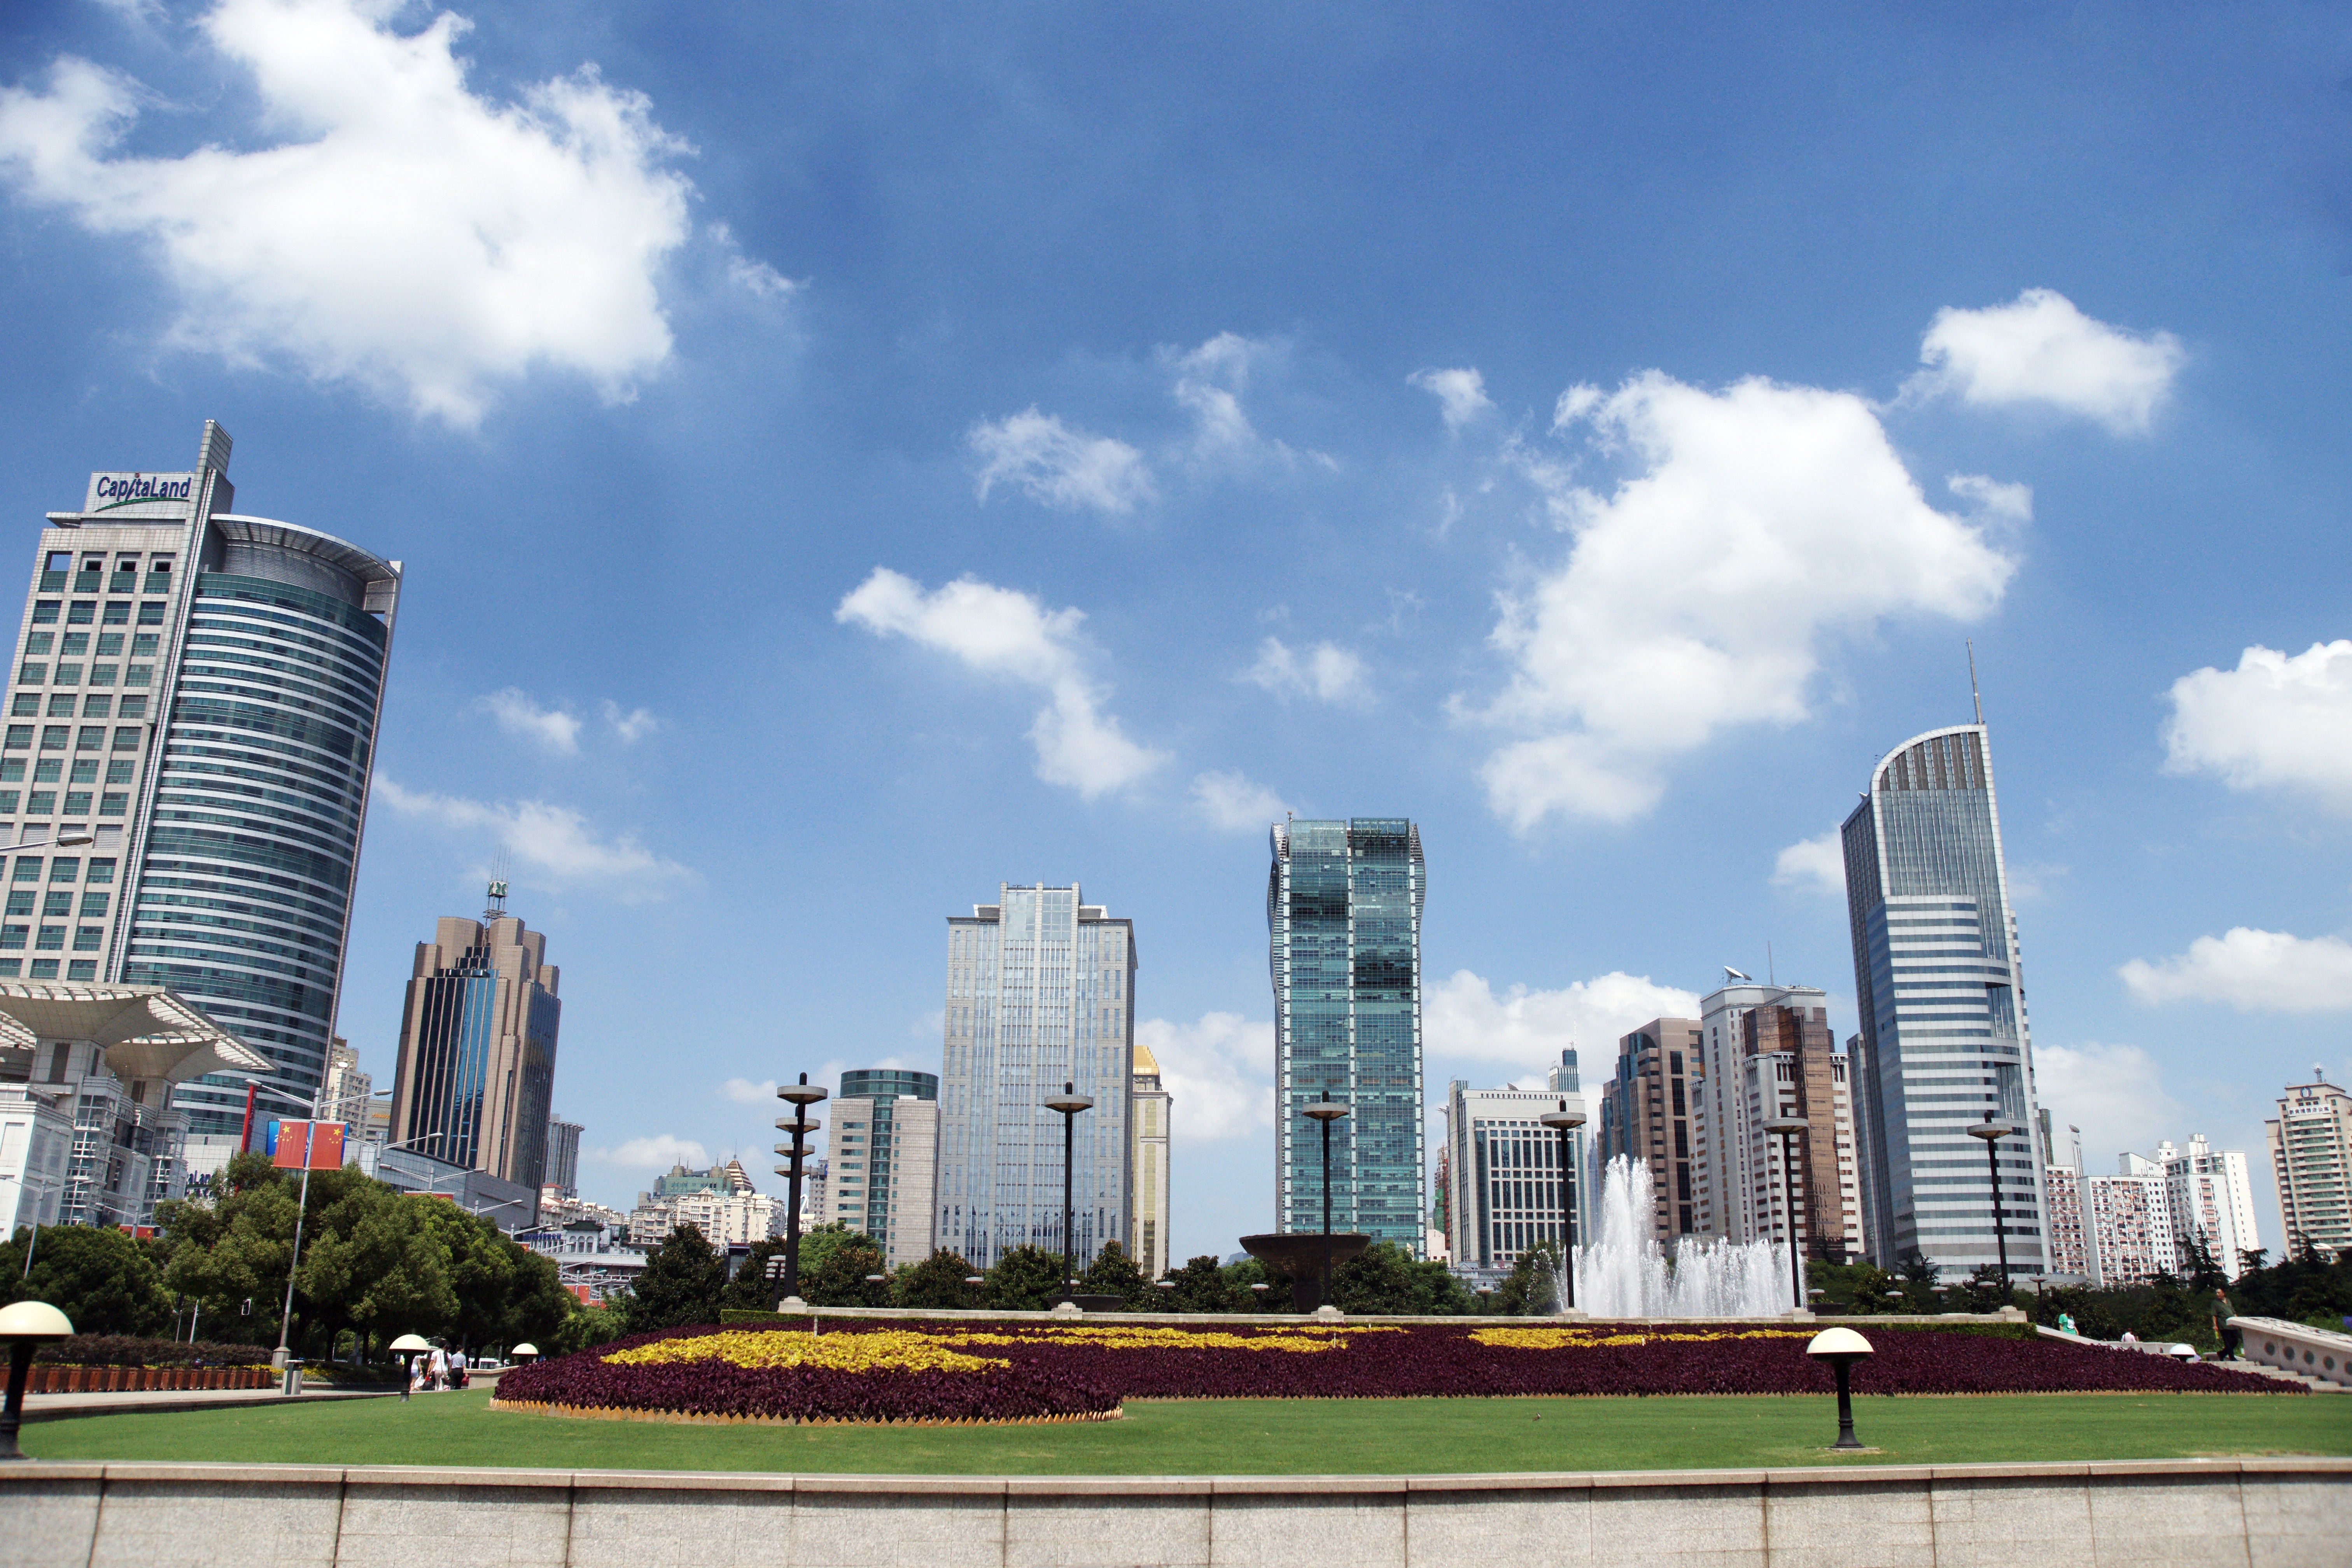
architecture, skyline, city, skyscraper, cityscape, downtown, tower, landmark, blue, tower block, shanghai, china, metropolis, neighbourhood, urban area, residential area, human settlement, metropolitan area